Balmain Colliery

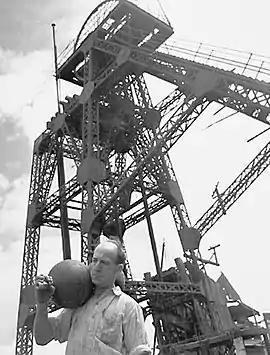
Balmain Colliery, Birthday Shaft, s

Balmain Colliery was a coal mine located in Birchgrove in the inner-west of Sydney, in the state of New South Wales, Australia. It produced coal from 1897 until 1931 and natural gas from 1937 to 1950. At approximately in depth, it remains the deepest coal mine ever to have been sunk in Australia.